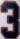
Number: 3